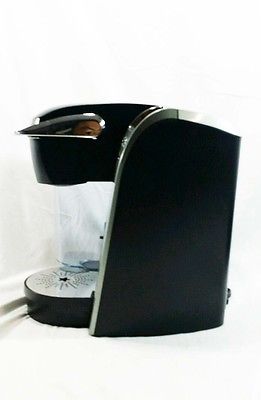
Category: coffee maker